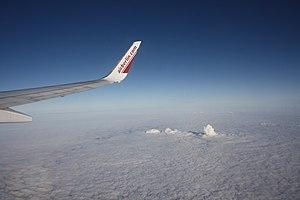
Cette photo montre les panaches de vapeur de la Centrale thermique de Frimmersdorf (à gauche), de la Centrale thermique de Neurath (au centre) et de la Centrale thermique de Niederaussem (à droite) qui ont traversé la couche nuageuse dense. Ces nuages artificiels contiennent essentiellement de la vapeur d'eau condensée, tout comme les nuages naturels. Cependant leur température et peut-être d'autres caractéristiques physicochimiques (teneur en CO2 provenant de la centrale électrique